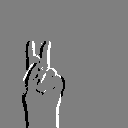
ASL letter: k